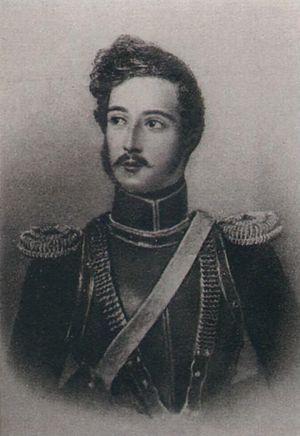
Prince Mikhaïl Viktorovitch Kotchoubeï., né le 13 juin 1816 à Saint-Pétersbourg et décédé le 20 janvier 1873 à Kiev, est une personnalité de l'Empire russe, membre du Conseil privé, maître de cavalerie, maréchal de la noblesse de la province de Podolsk.
Le prince Viktor Pavlovitch Kotchoubeï, né le 22 novembre 1768 à Dykanka, décédé le 15 juin 1834 à Moscou, est un diplomate et homme politique russe qui fut ministre des Affaires étrangères de 1801 à 1802, ministre de l'Intérieur du 8 septembre 1802 au 24 novembre 1807, puis du 4 novembre 1819 au 28 juin 1823, Président du Conseil d'État, Président du Conseil des ministres de 1827 à 1834 et chancelier impérial.